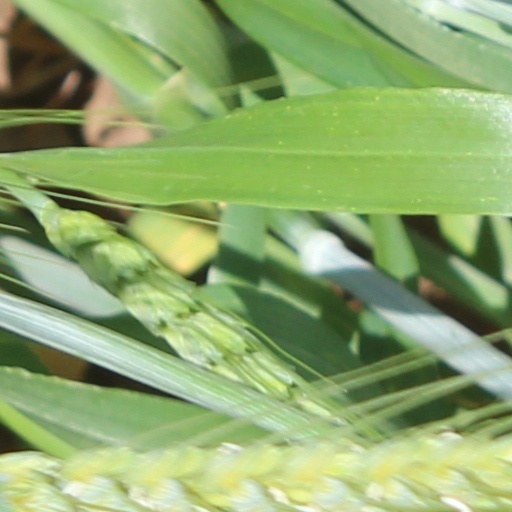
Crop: wheat